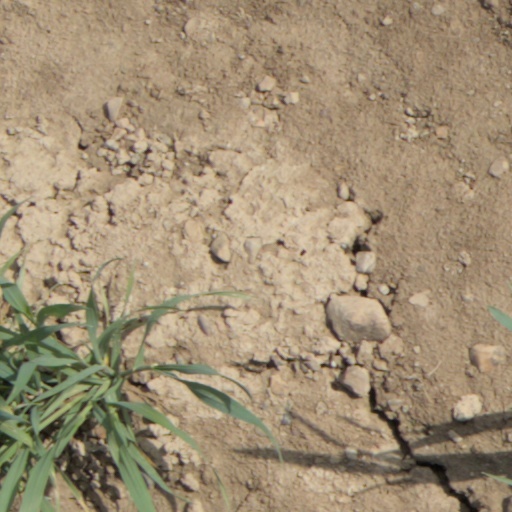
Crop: wheat